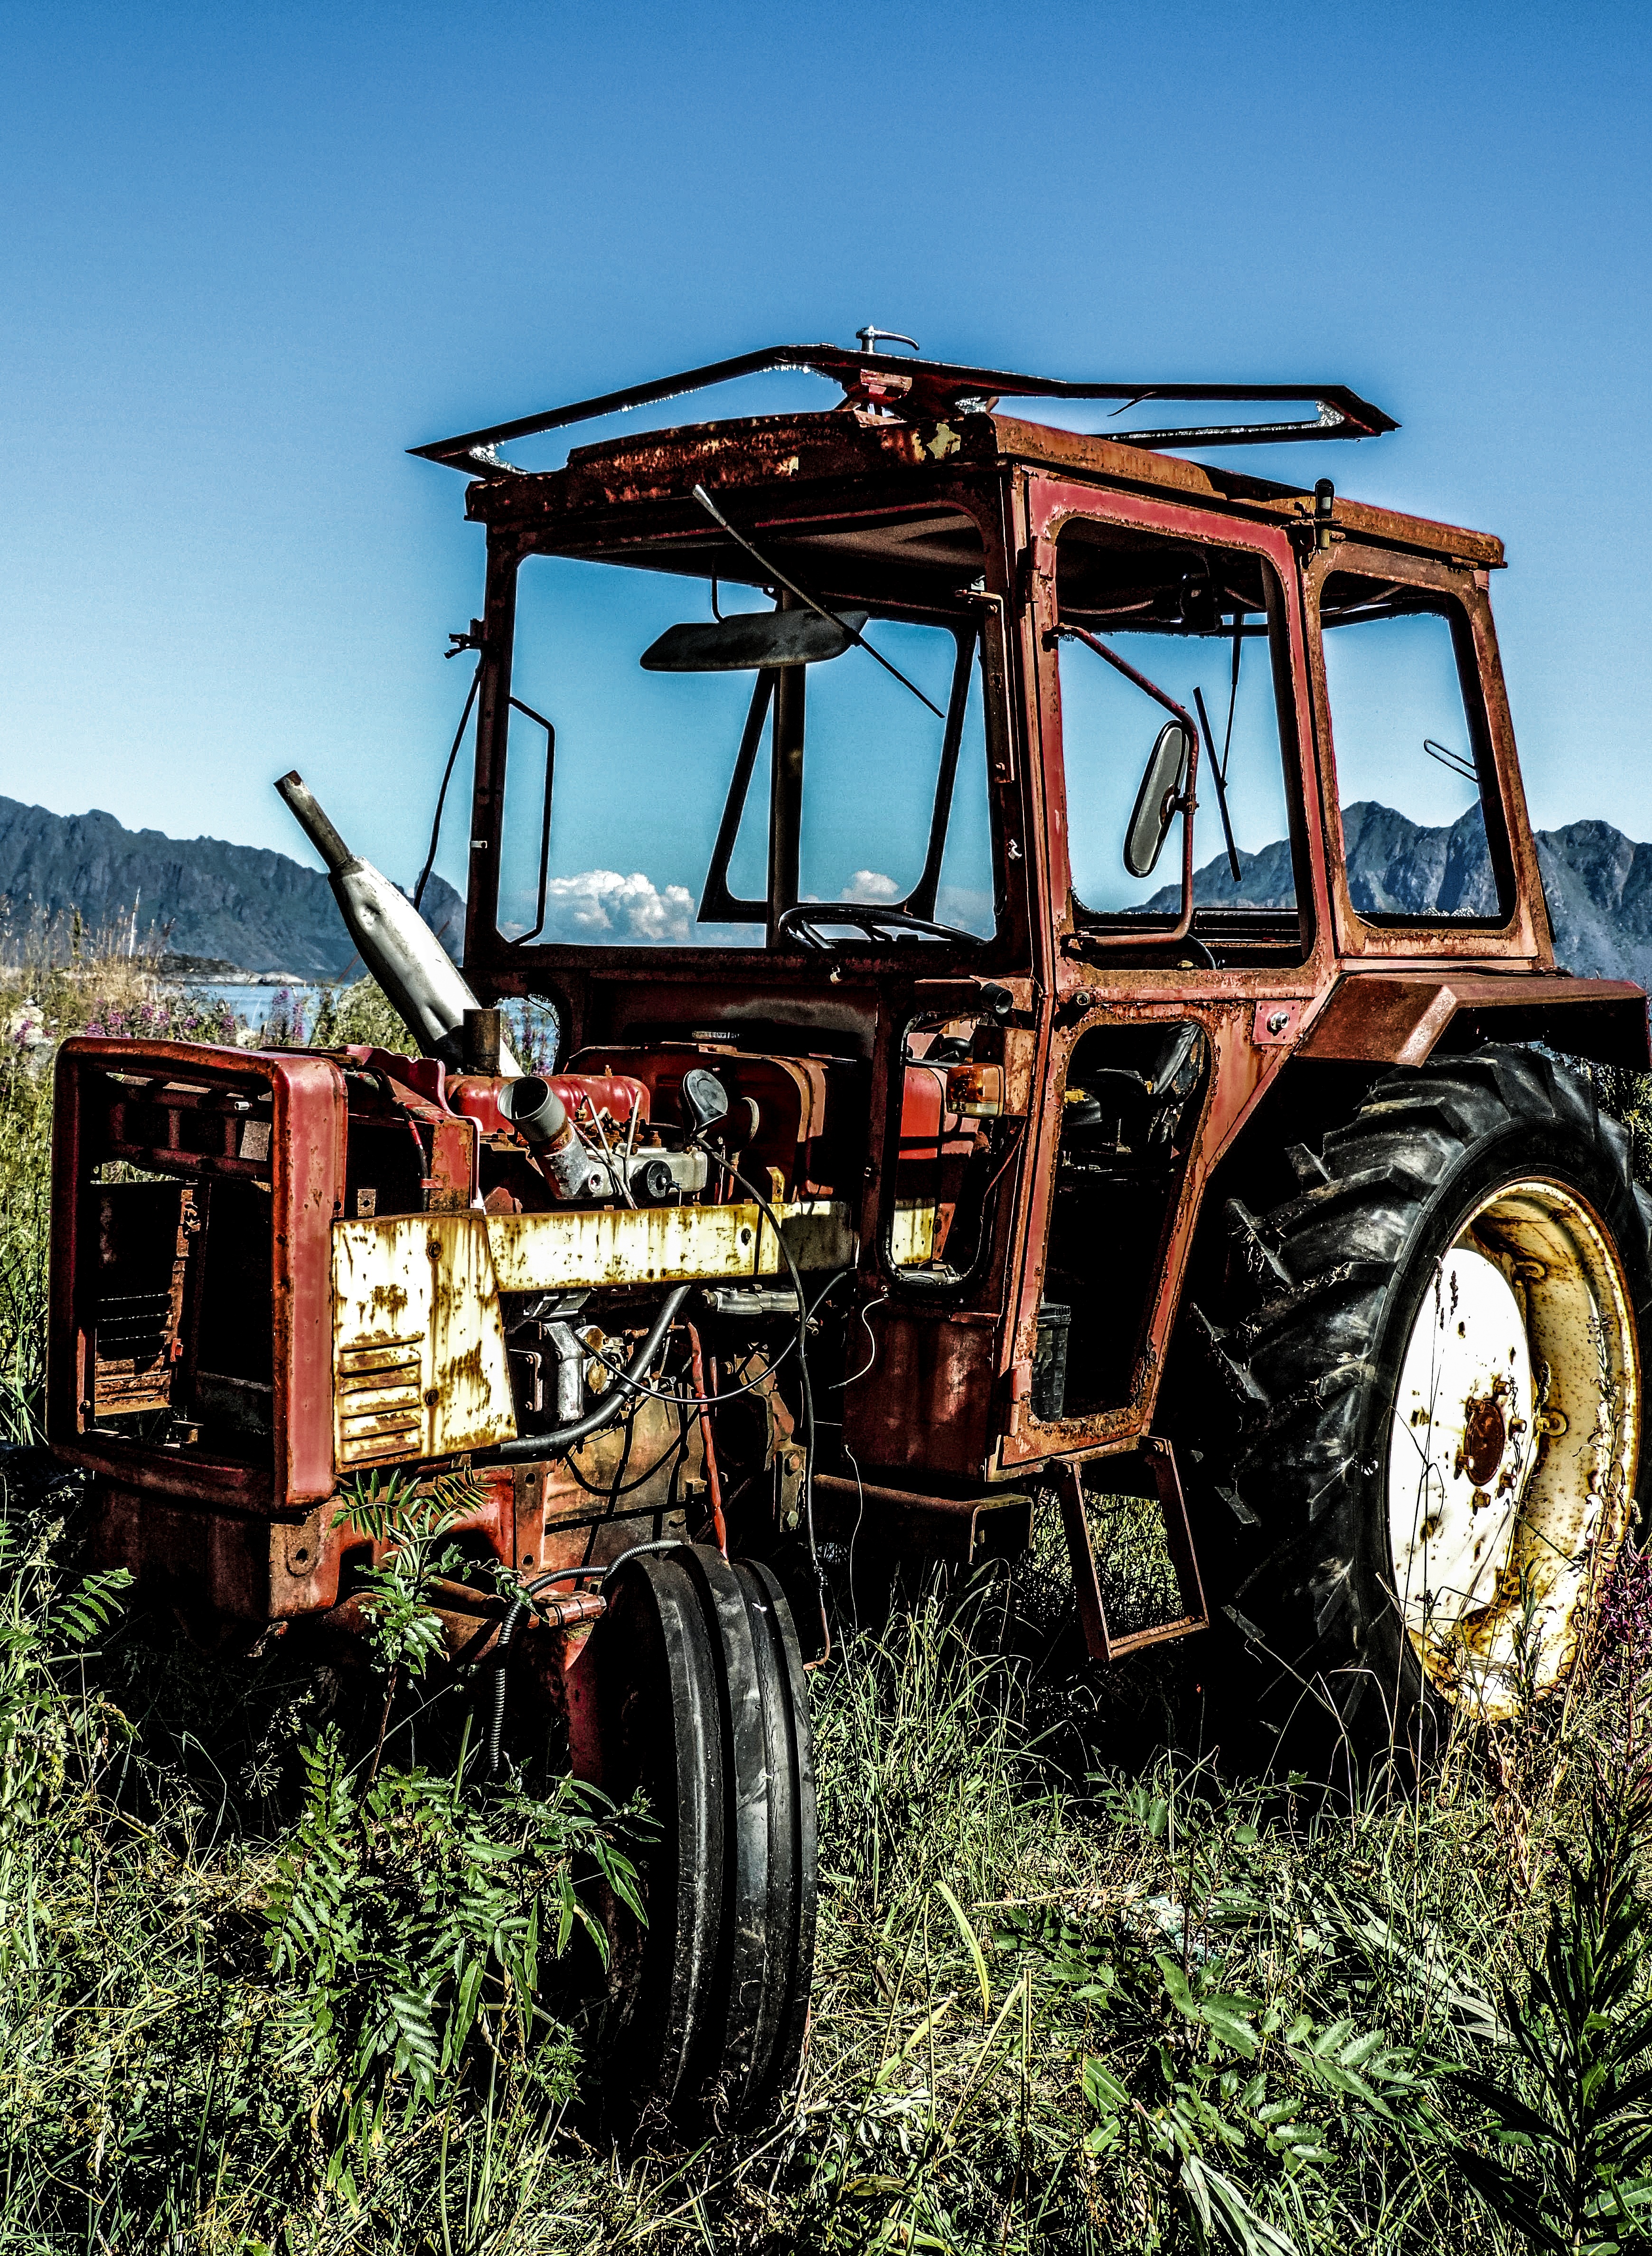
car, tractor, wheel, old, jeep, vehicle, broken, abandoned, machine, junk, destroyed, rusted, trash, iron, destroy, wreck, damage, wrecked, corrosion, agricultural machinery, corroded, off road vehicle, land vehicle, automobile make, off roading